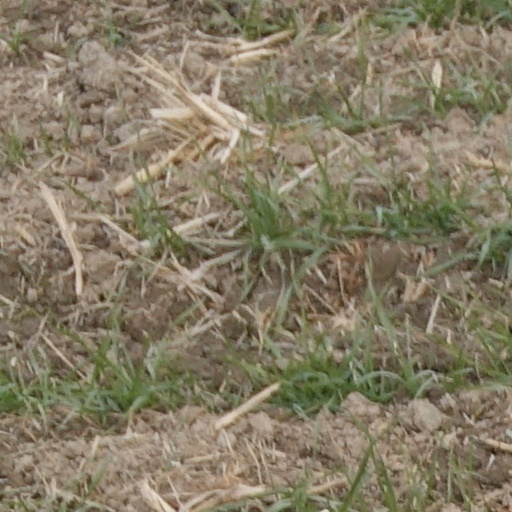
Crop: wheat